Oligodon arnensis

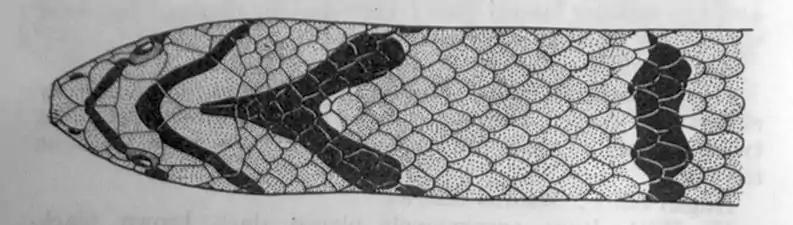
Head (illustration)

It is found in India and Sri Lanka, northwards to Nepal and the Himalayas, where it has been recorded from an altitude of 4100 feet.